Citygarden

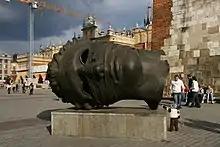
"Eros Bendato" (1999), by Igor Mitoraj, on exhibition in Kraków, Poland.

Citygarden is not enclosed from the street and can be entered from any direction. The park includes six rain gardens, a 102-fountain "spray plaza" in which children can play, as well as a -long pool with a -tall waterfall. The fountain's water is recycled, and filtered rainwater is also used. A low, winding, -long, granite-topped "meander wall" runs through the park's southern half and acts as seating for visitors. In the northern half, a -long curved wall of yellow Missouri limestone stretches across the property. A LED video screen is on the wall; it displays movies and artworks, as well as some baseball games—including the 2009 Major League Baseball All-Star Game. In October 2009, two films—"The Way Things Go" by Peter Fischli & David Weiss, and Gordon Matta-Clark's "Conical Intersect"—were featured on the video wall, running a total of 50 minutes. Previously, the video wall had displayed a series of nine short films focused on humor and the absurdity of life. The Contemporary Art Museum St. Louis, Mildred Lane Kemper Art Museum at Washington University in St. Louis, Pulitzer Arts Foundation, and Saint Louis Art Museum take turns updating the shows at each quarter.